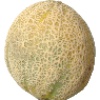
Label: cantaloupe